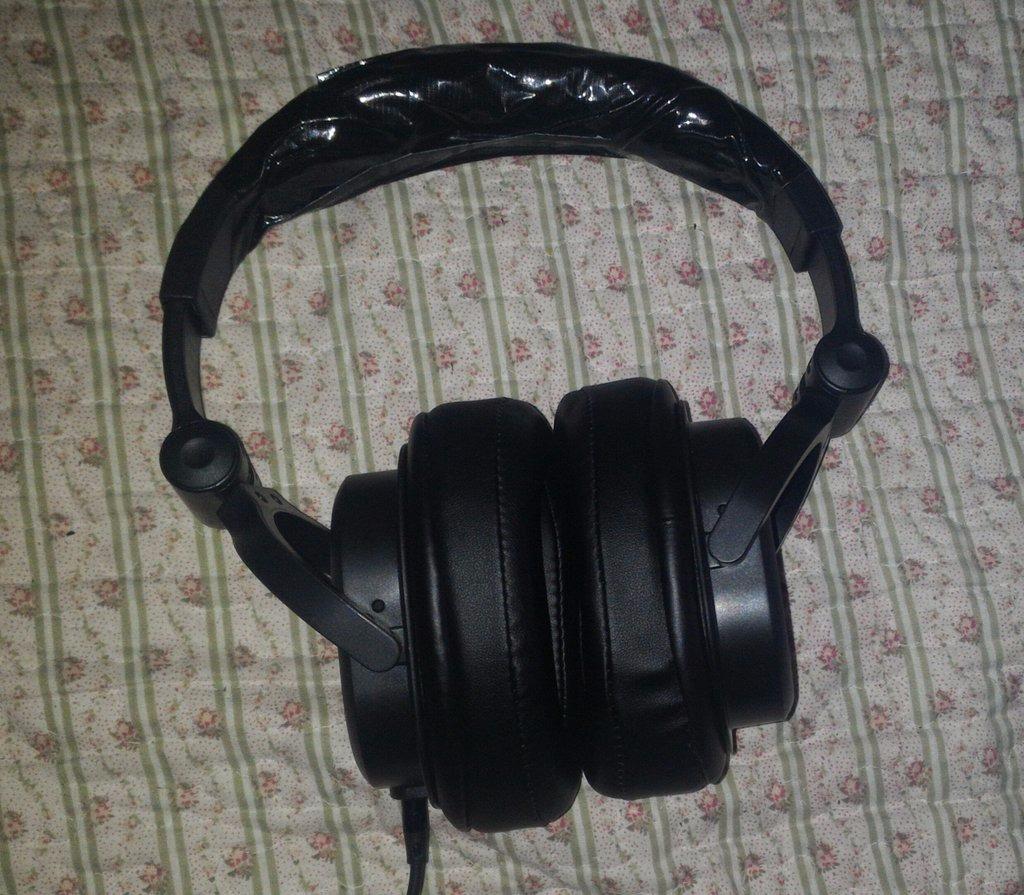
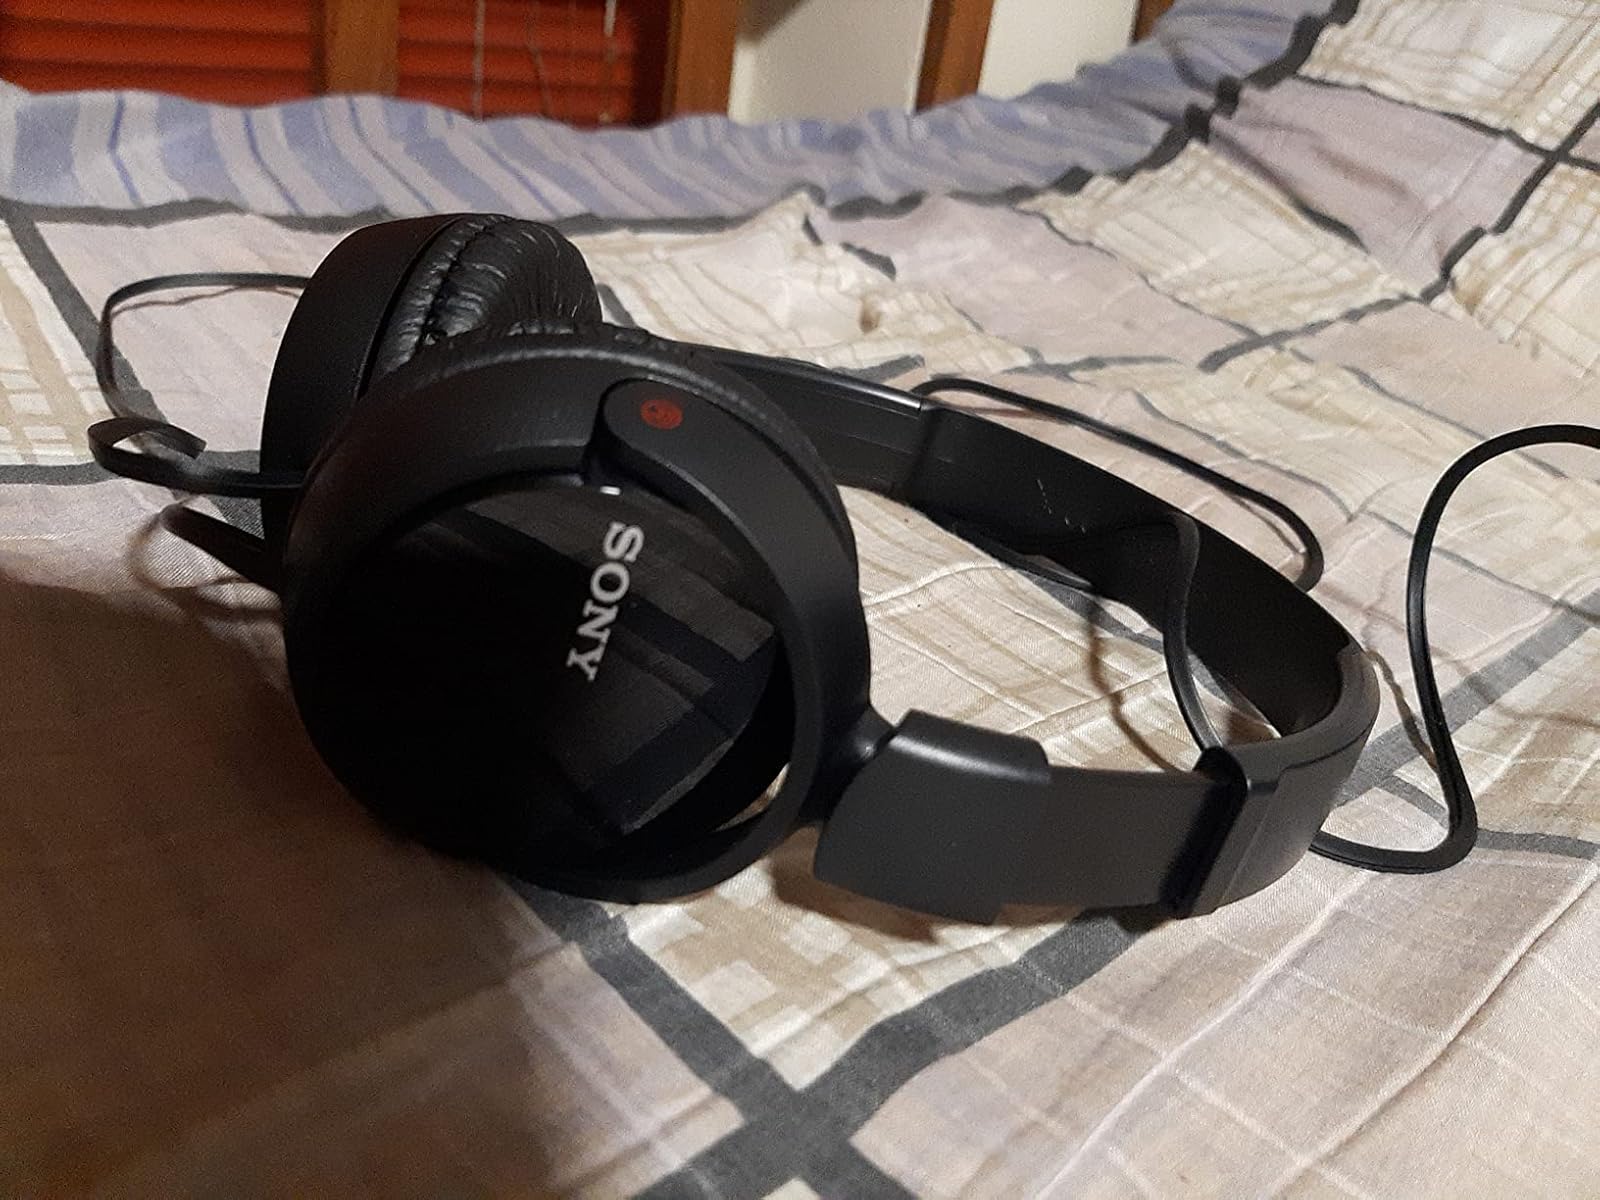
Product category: headphones
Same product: no